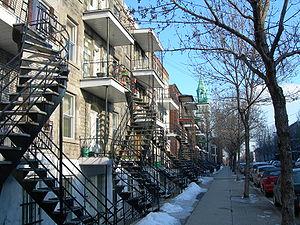
Un escalier est une construction architecturale constituée d'une suite régulière de marches, ou degrés, permettant d'accéder à un étage, de passer d'un niveau à un autre en montant et descendant. Le terme a pour origine étymologique « scala », l'« échelle » en latin. Le métier correspondant est celui d'escaliéteur.
Hochelaga-Maisonneuve est un quartier de Montréal. Il a été à une époque le quartier ouvrier francophone de la ville. Il fait partie de l'arrondissement de Mercier–Hochelaga-Maisonneuve.